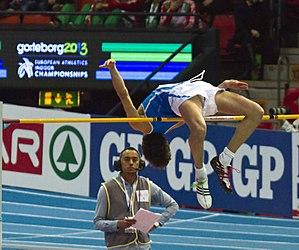
Gianmarco Tamberi est un athlète italien, spécialiste du saut en hauteur.